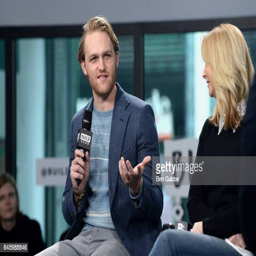
actors attend the series to discuss